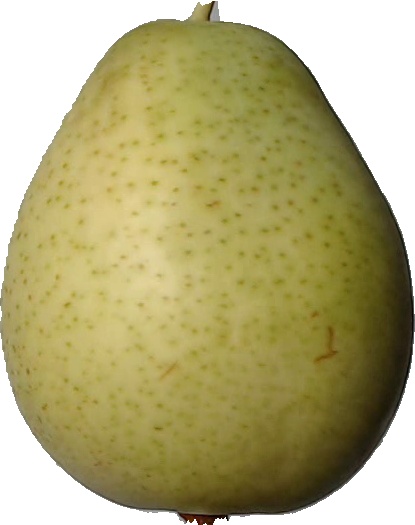
Label: pear_1